Nassarius reeveanus

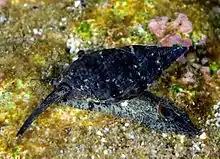
"Nassarius reeveanus", a live specimen

"Nassarius reeveanus" is found in the Indo-Pacific and off Australia (Western Australia).